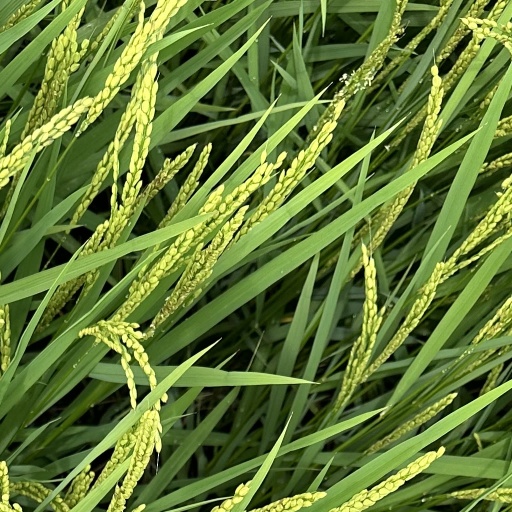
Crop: rice